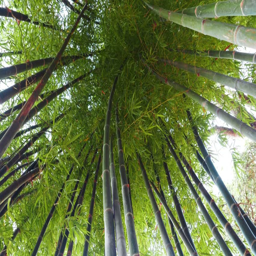
bamboo forest are growing in natural environment with sunlight morning .